Say Ta Lone Maung Phone

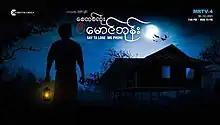
Poster

Say Ta Lone Maung Phone is a Burmese horror television series. It was rated as PG-13. It aired on MRTV-4, from December 30, 2021 to February 1, 2022, on Mondays to Fridays at 19:00 for 24 episodes.